Croatia–United States relations

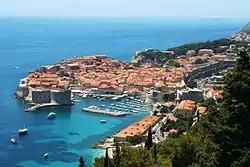
U.S. travel to Croatia supports its economy and tourism sector. "Pictured": Dubrovnik, 2011

In 2018 and 2020 the U.S. Secretary of State, Mike Pompeo, visited Dubrovnik, where he had a meeting with Croatia's prime minister Andrej Plenković and other Croatian government officials. Following the 2020 meeting, the Croatian foreign minister, Gordan Grlić-Radman, said that Croatia had signed no document whereby it would undertake to refrain from co-operating with China on the issues of 5G security. Pompeo's visit was foreshadowed by statements made by Croatia's president Zoran Milanović, who harshly criticized U.S. foreign policy, particularly its disengagement with various international organizations.